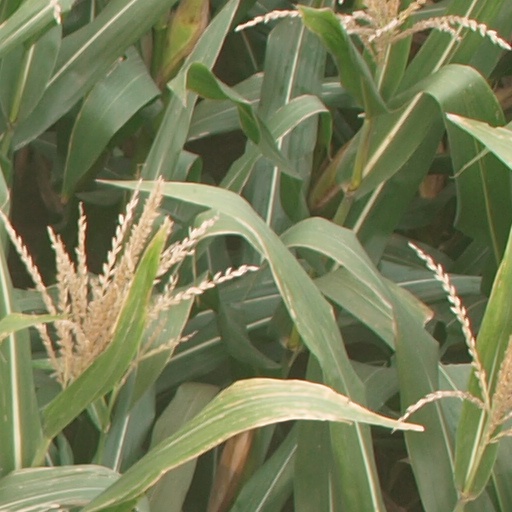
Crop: maize; corn